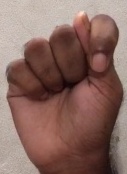
ASL sign: T